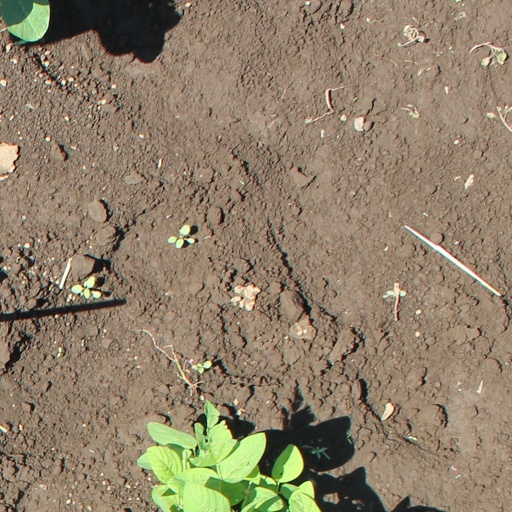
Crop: soybean